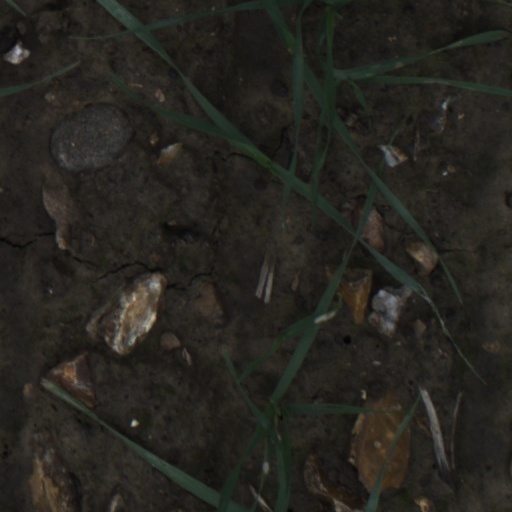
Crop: wheat